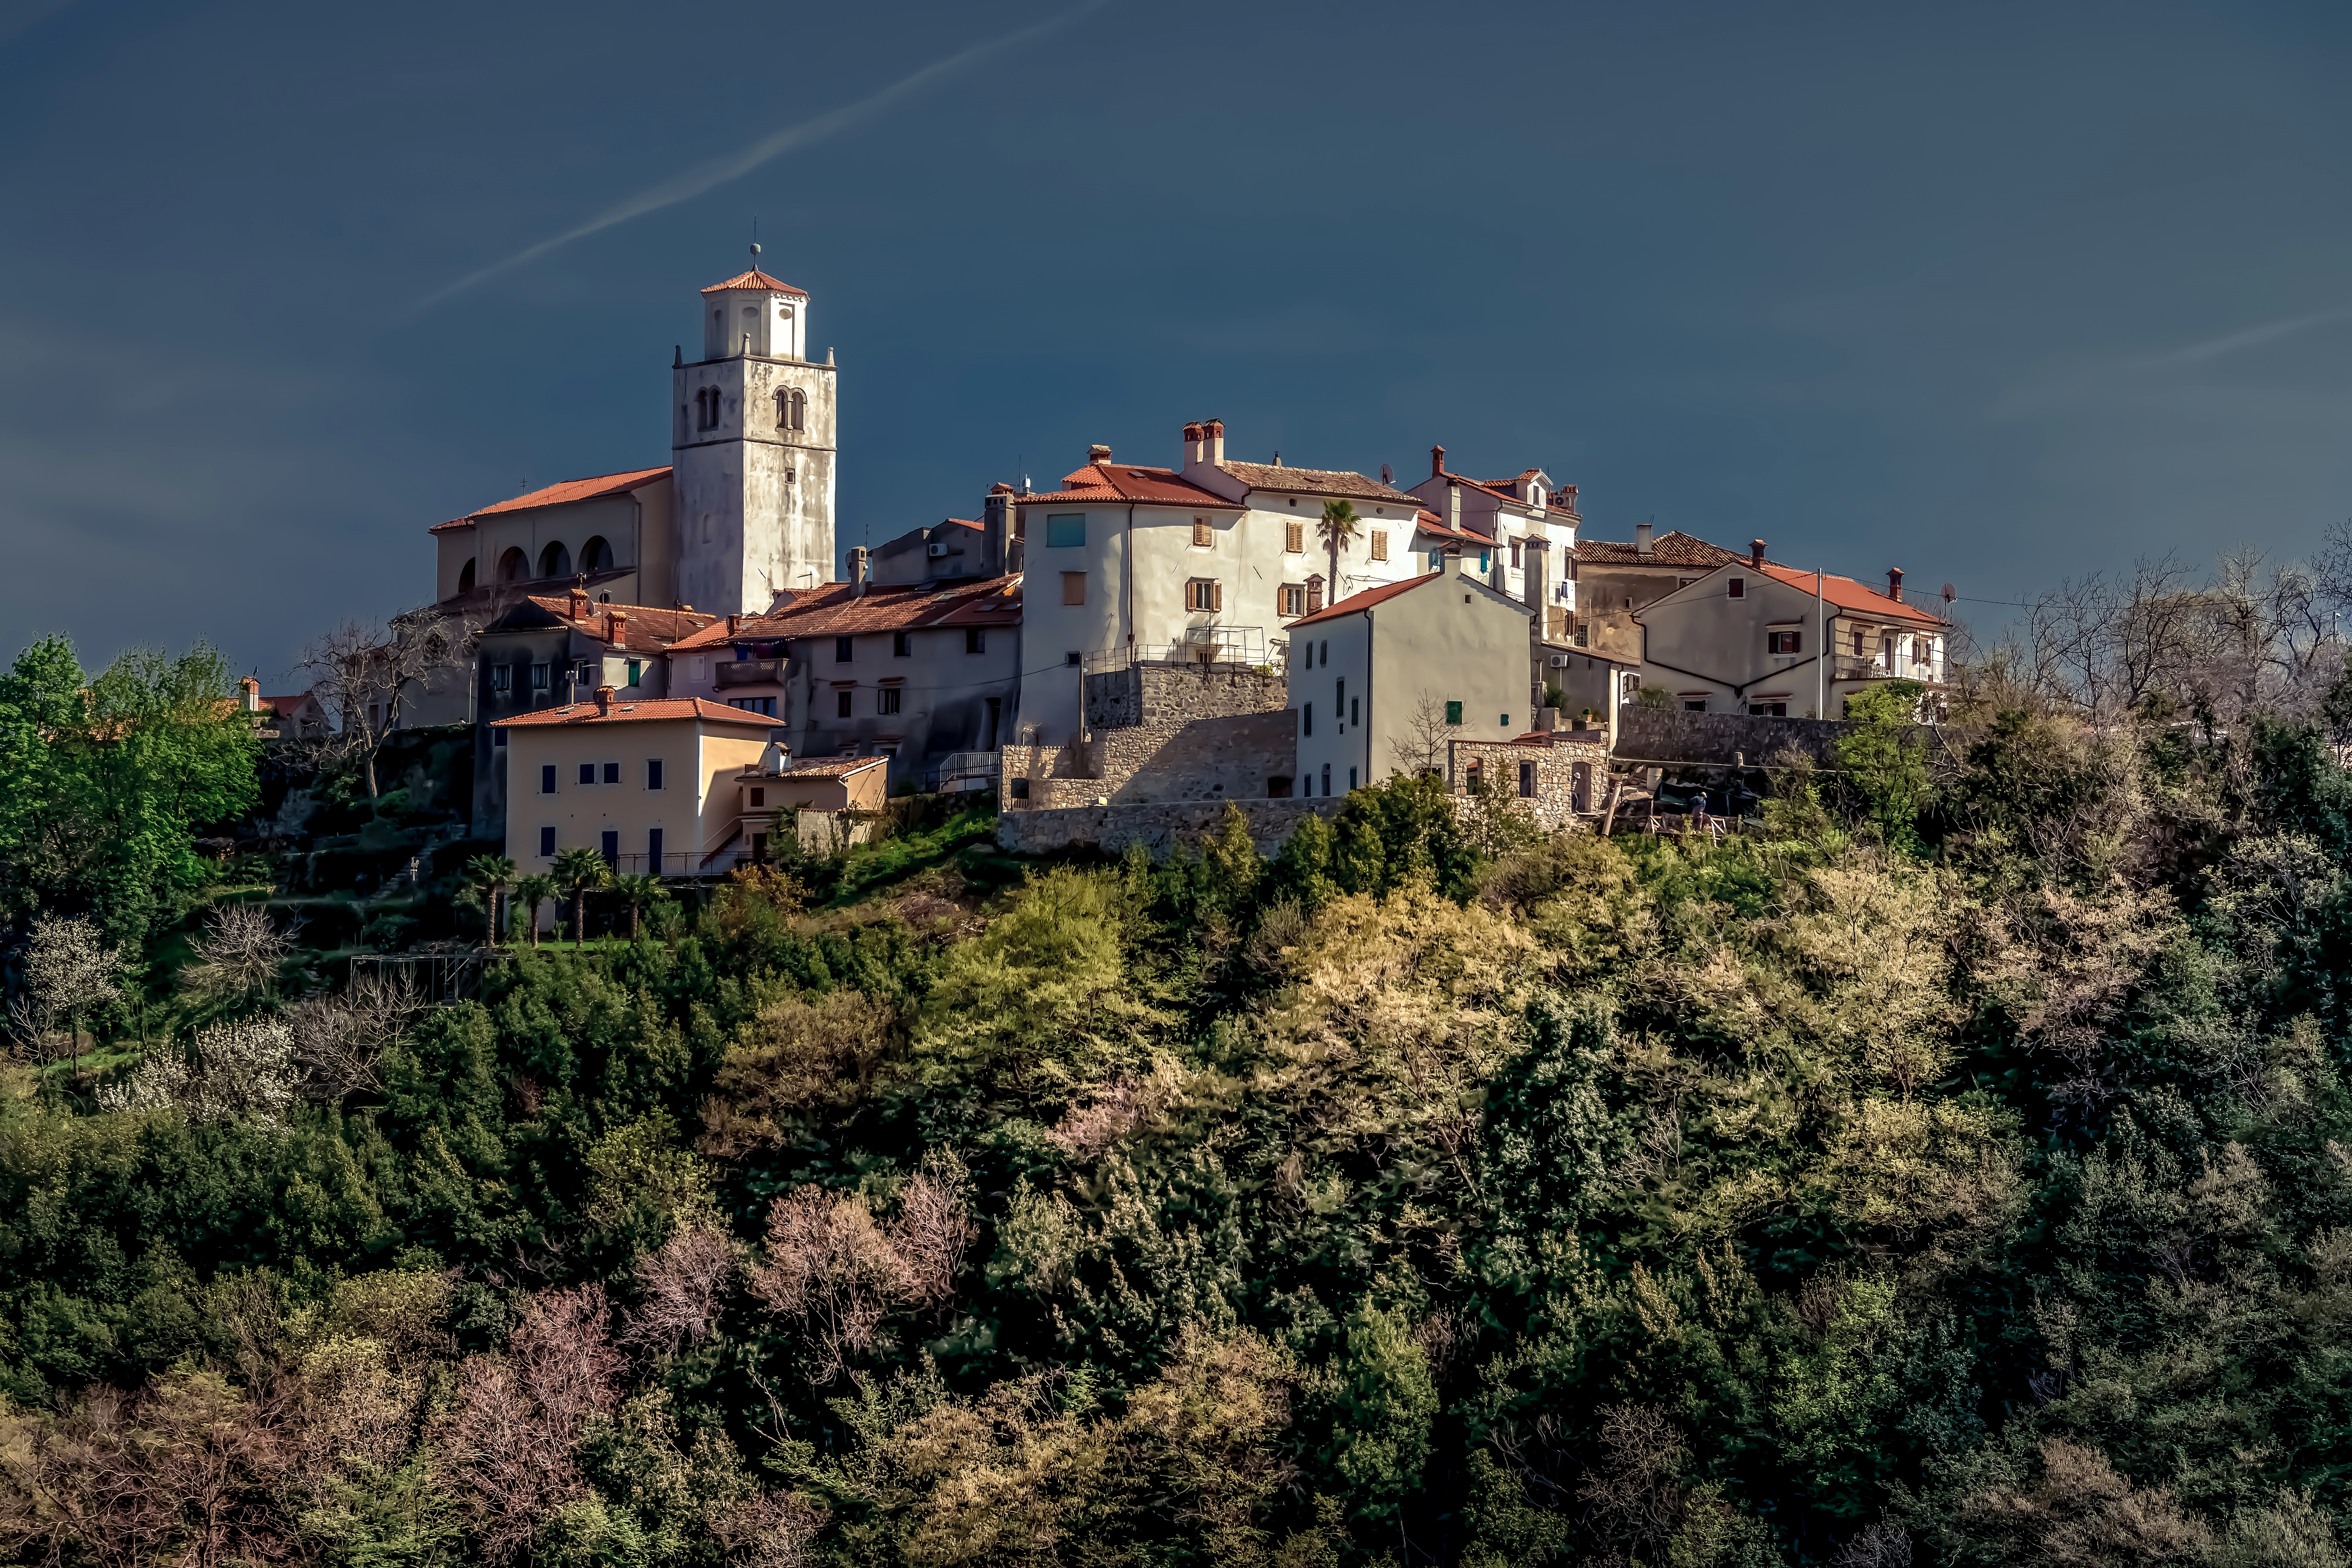
landscape, sea, coast, outdoor, mountain, architecture, sky, sun, white, house, hill, town, building, chateau, village, cliff, green, tower, castle, blue, historic, fortification, terrain, trees, croatia, houses, monastery, hr, estate, kroatien, moenice, moscenice, istria, istrien, bergdorf, mountainvillage, rural area, aerial photography, human settlement